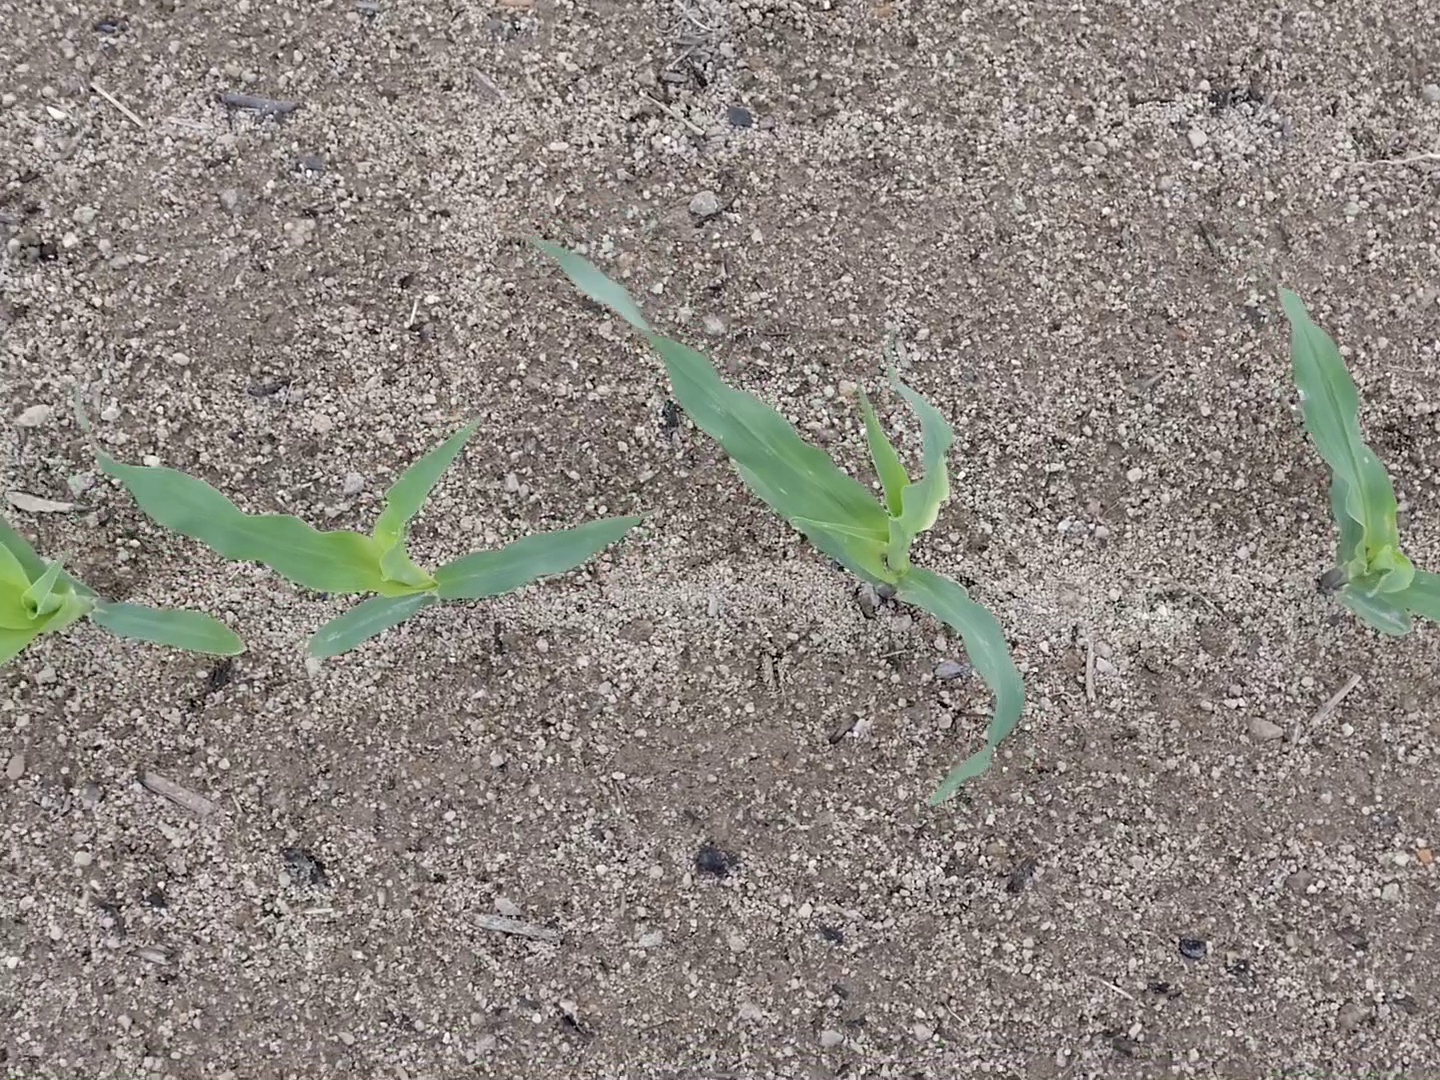
Crop: maize
Objects: maize, maize, maize, maize, stem_maize, stem_maize, stem_maize, stem_maize